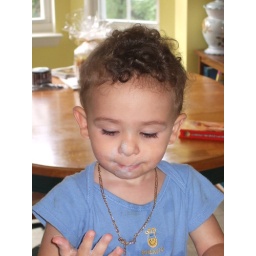
Taro, playing around in the kitchen sink decides to taste the soap suds.